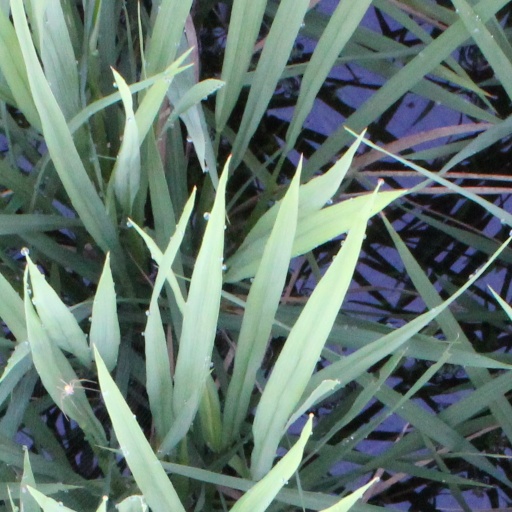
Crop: rice